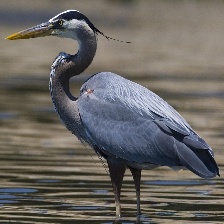
Species: BLUE HERON
Scientific name: ARDEA HERODIAS
ImageNet parent category: little_blue_heron